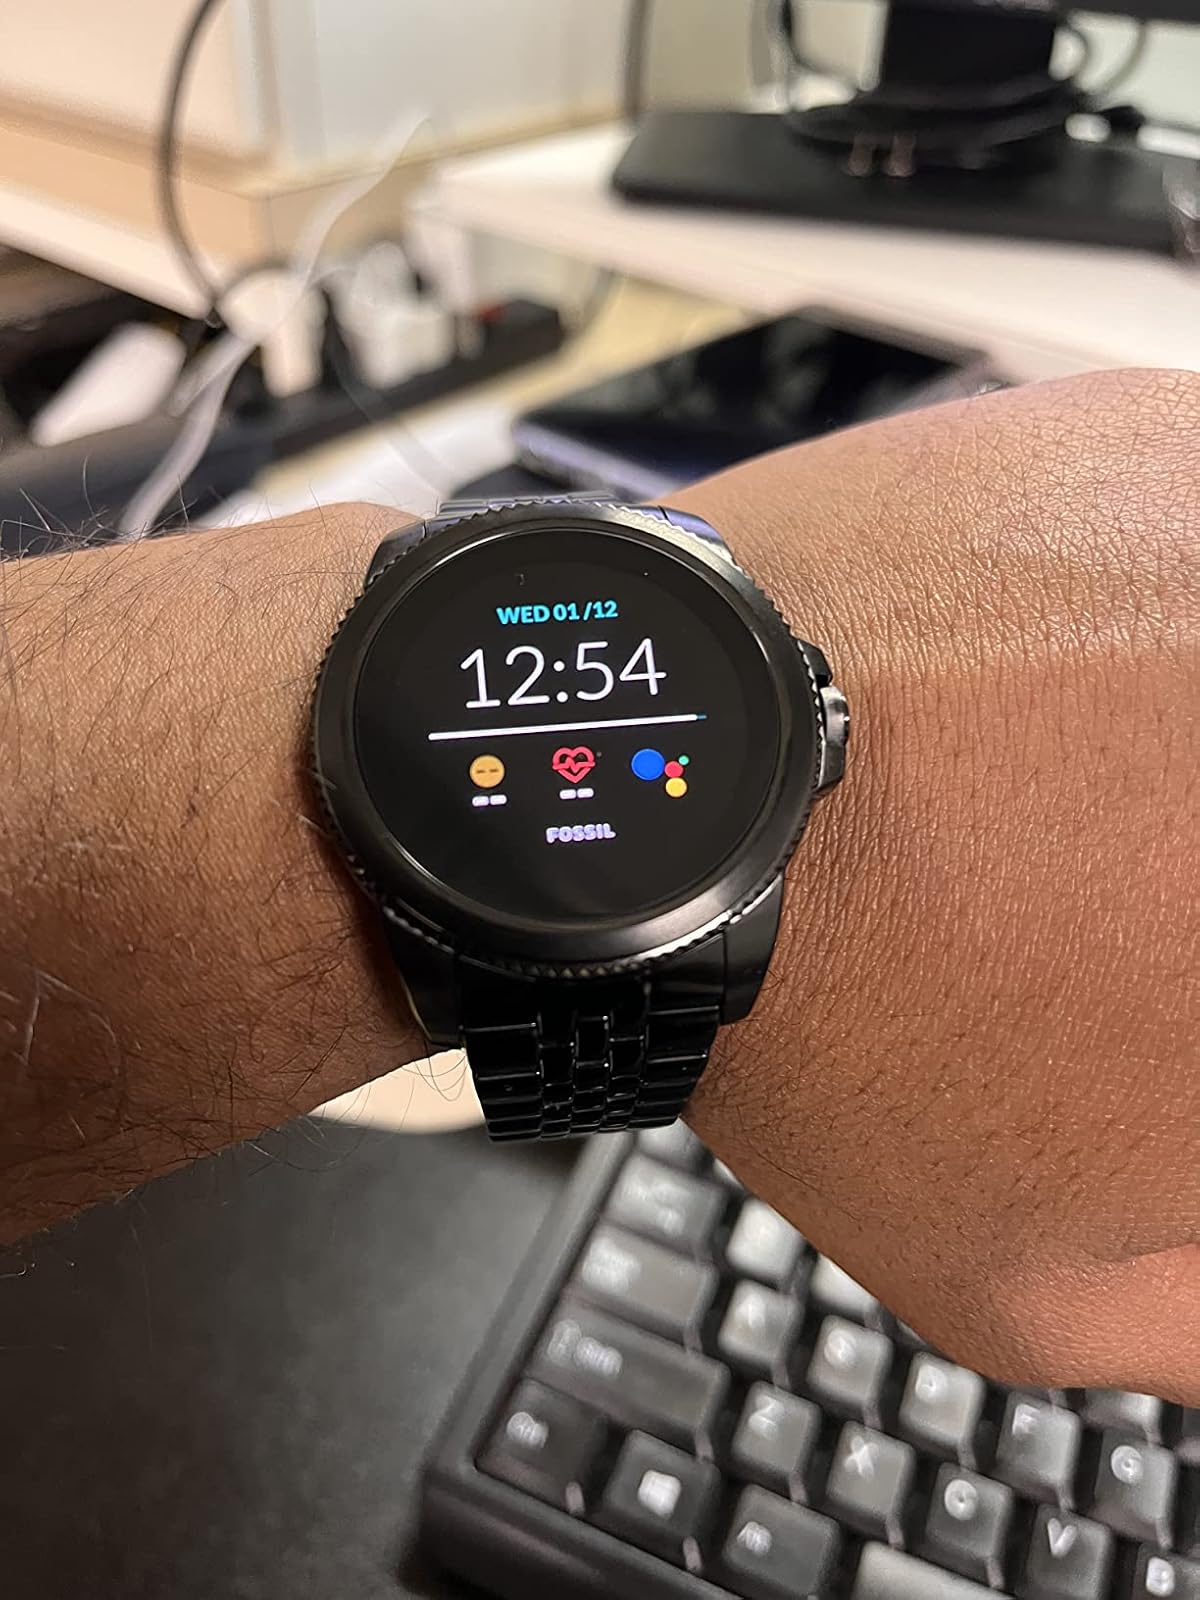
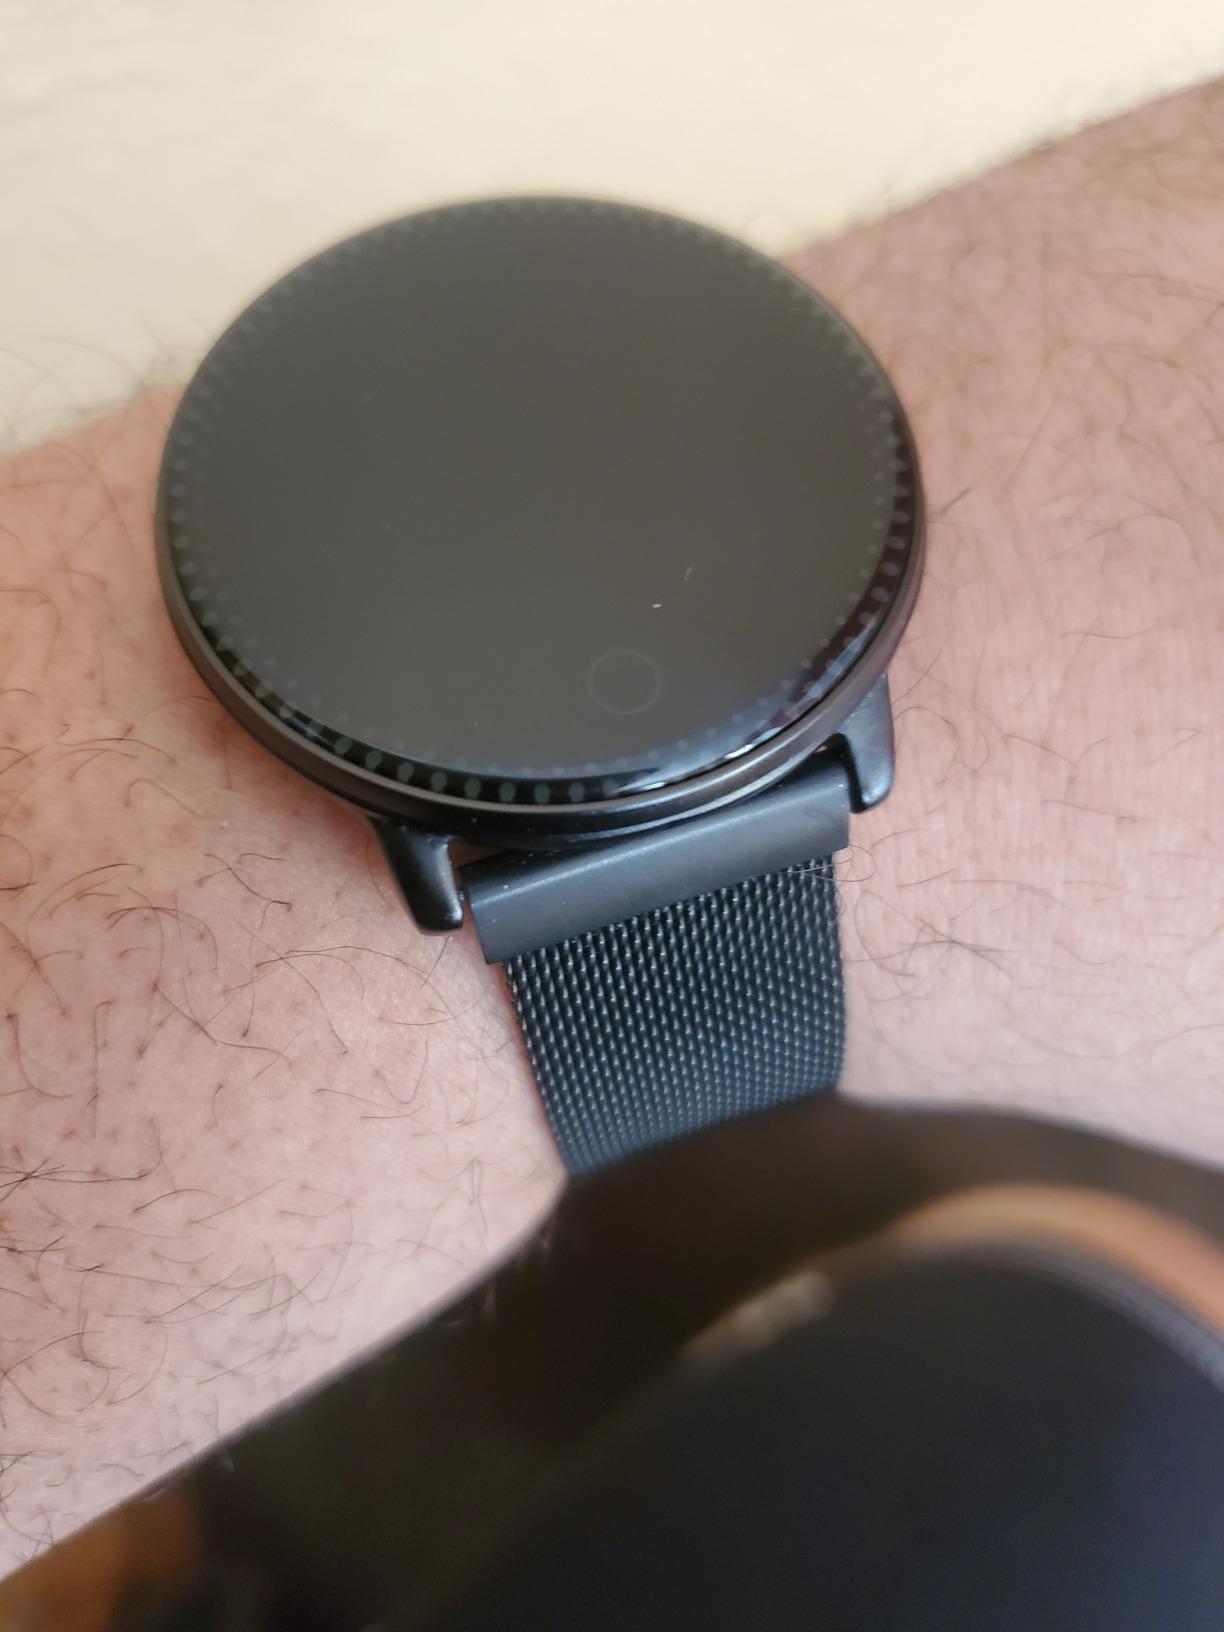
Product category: smartwatch
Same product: no